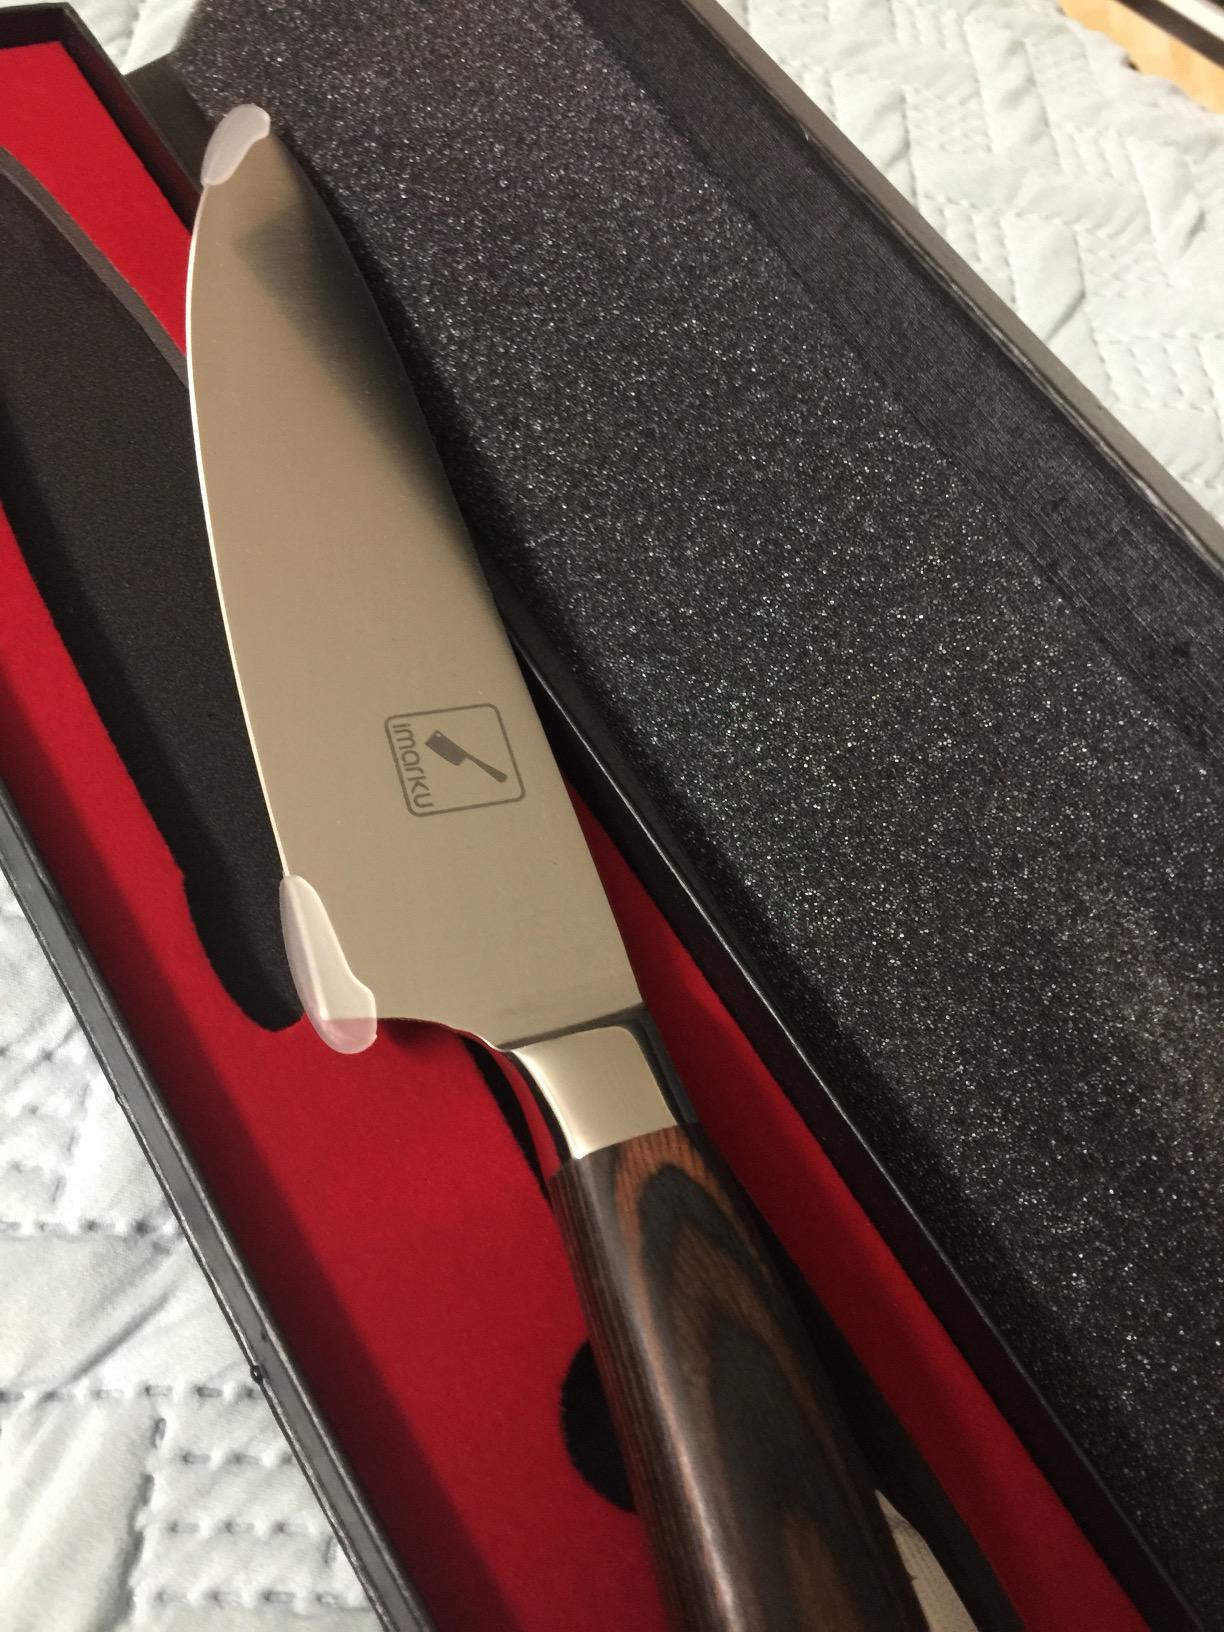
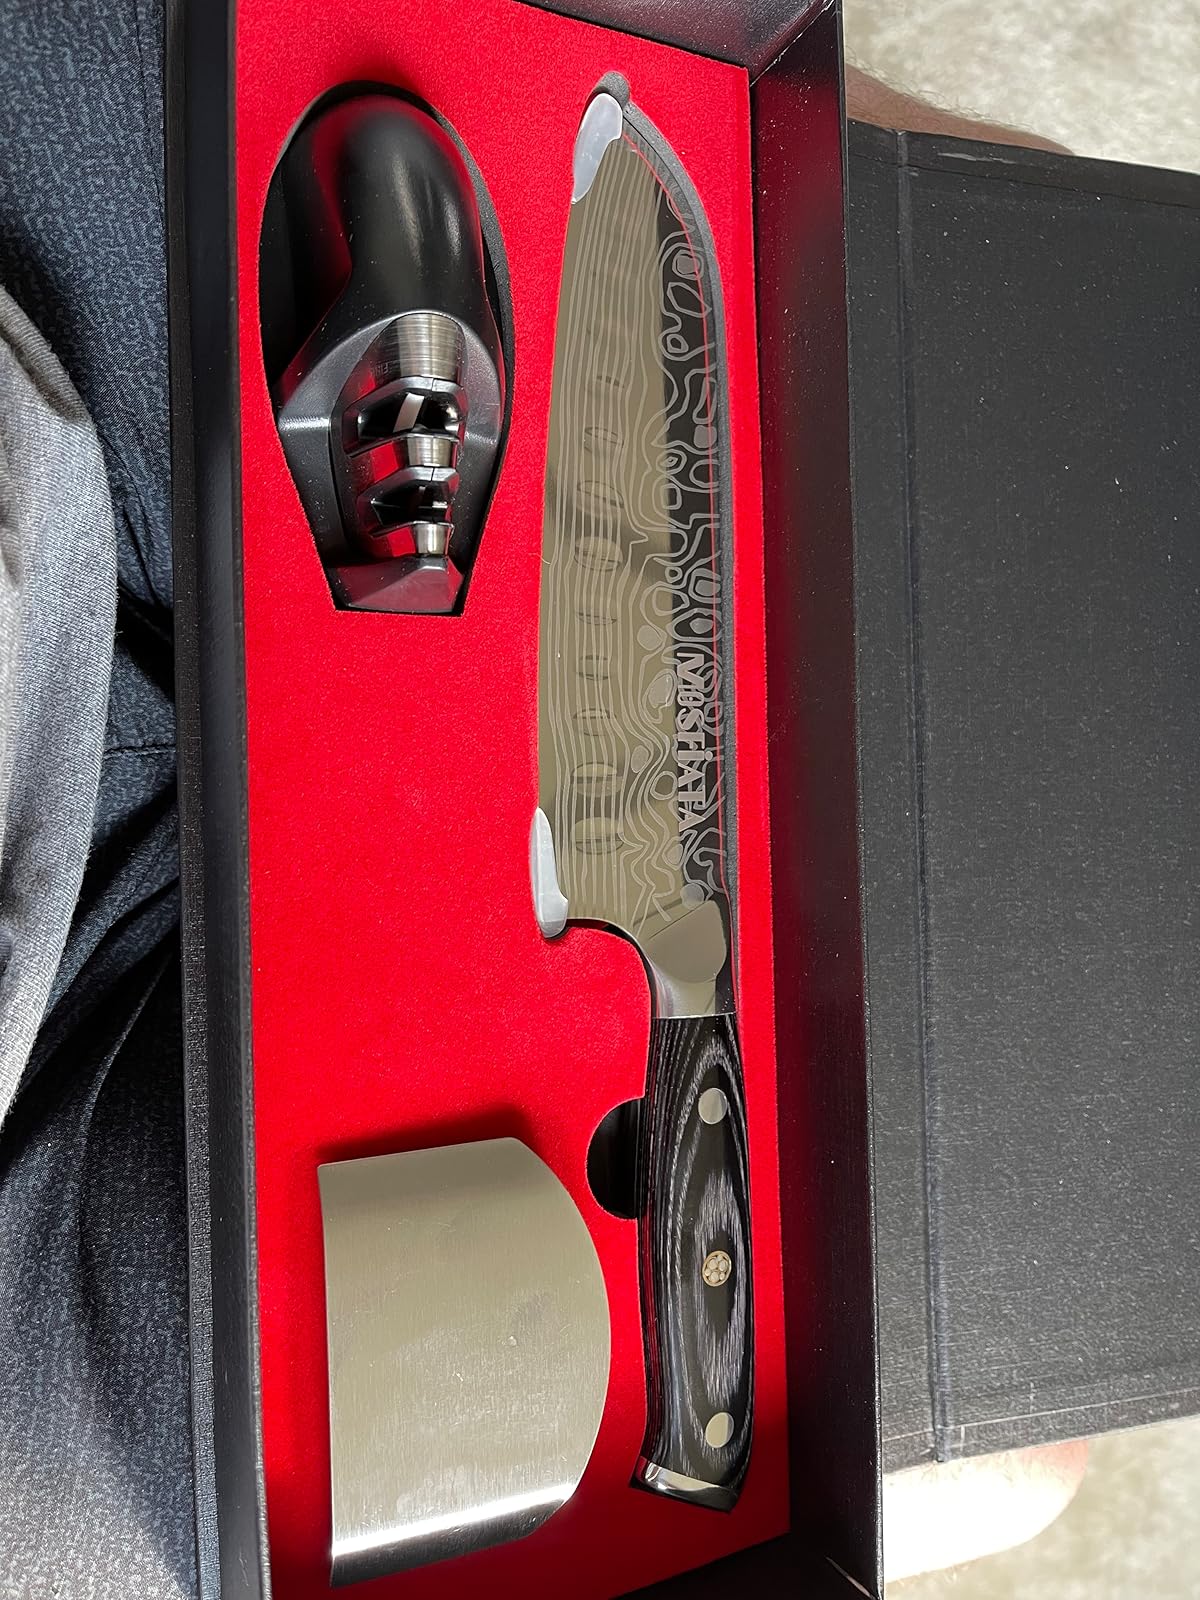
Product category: items_knife
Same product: no